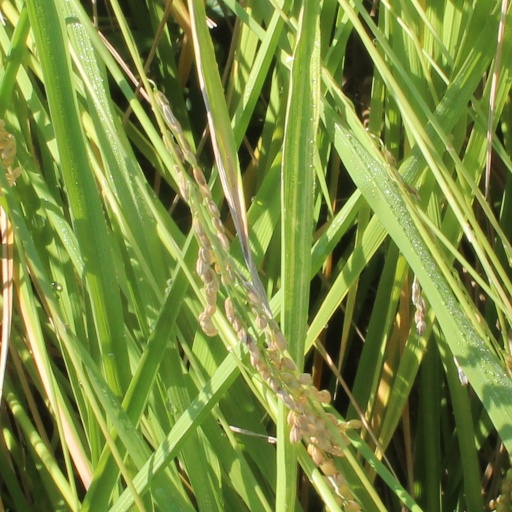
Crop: rice